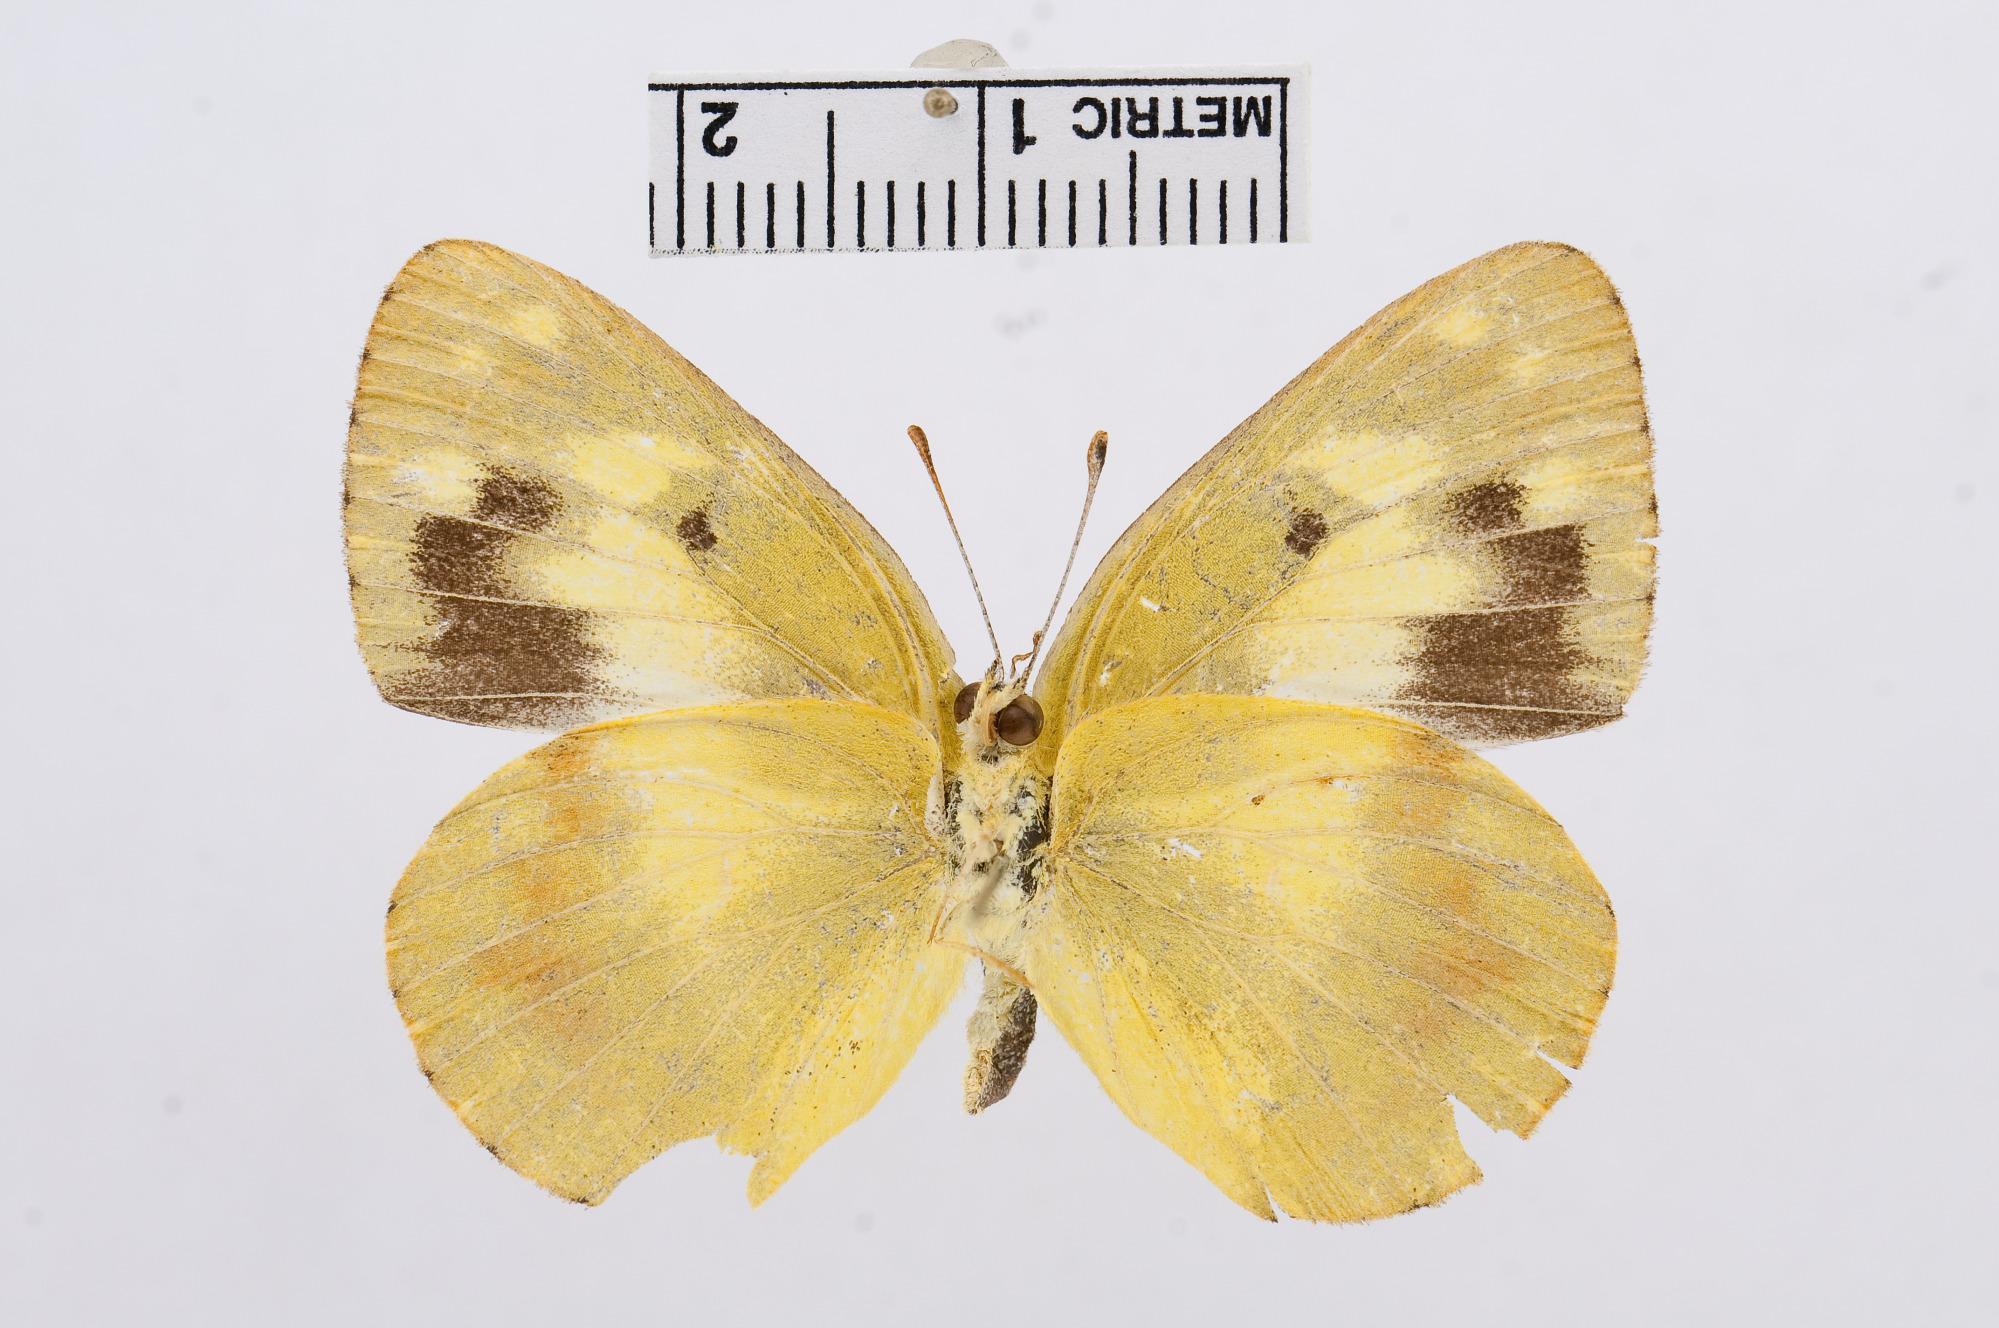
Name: Colotis phisadia
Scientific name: Colotis phisadia
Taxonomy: Animalia, Arthropoda, Hexapoda, Insecta, Lepidoptera, Pieridae, Pierinae